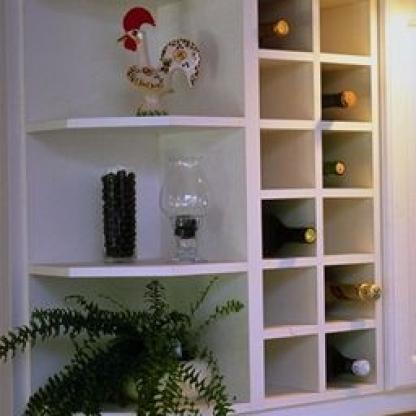
Scene: Indoor